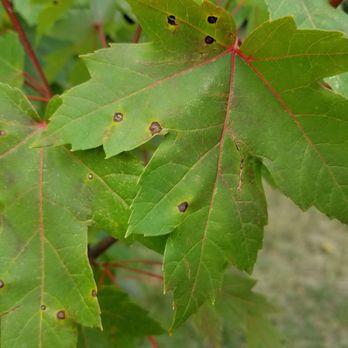
Plant: Maple
Disease: maple tar spot